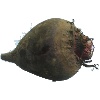
Label: beetroot